Polstead Road

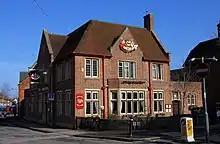
The Anchor public house on the corner of Polstead Road and Hayfield Road

Polstead Road is a residential road that runs between Kingston Road and Hayfield Road to the west and the Woodstock Road to the east, in the suburb of North Oxford, England. Halfway along it forms the southern junction of Chalfont Road. The road is probably named after the village of Polstead in the county of Suffolk.